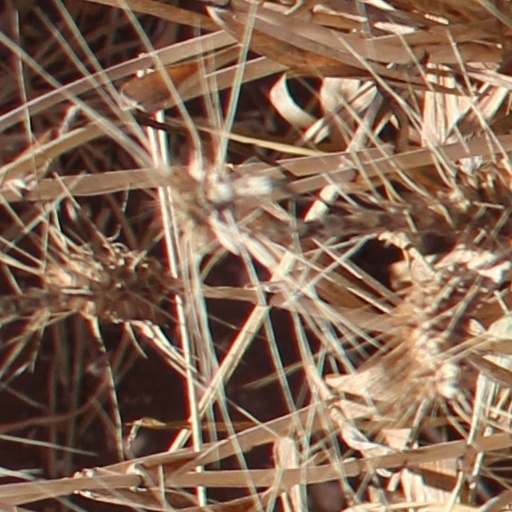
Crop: wheat